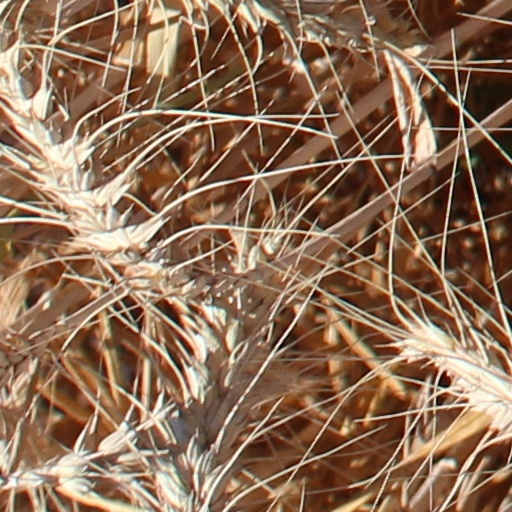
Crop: wheat